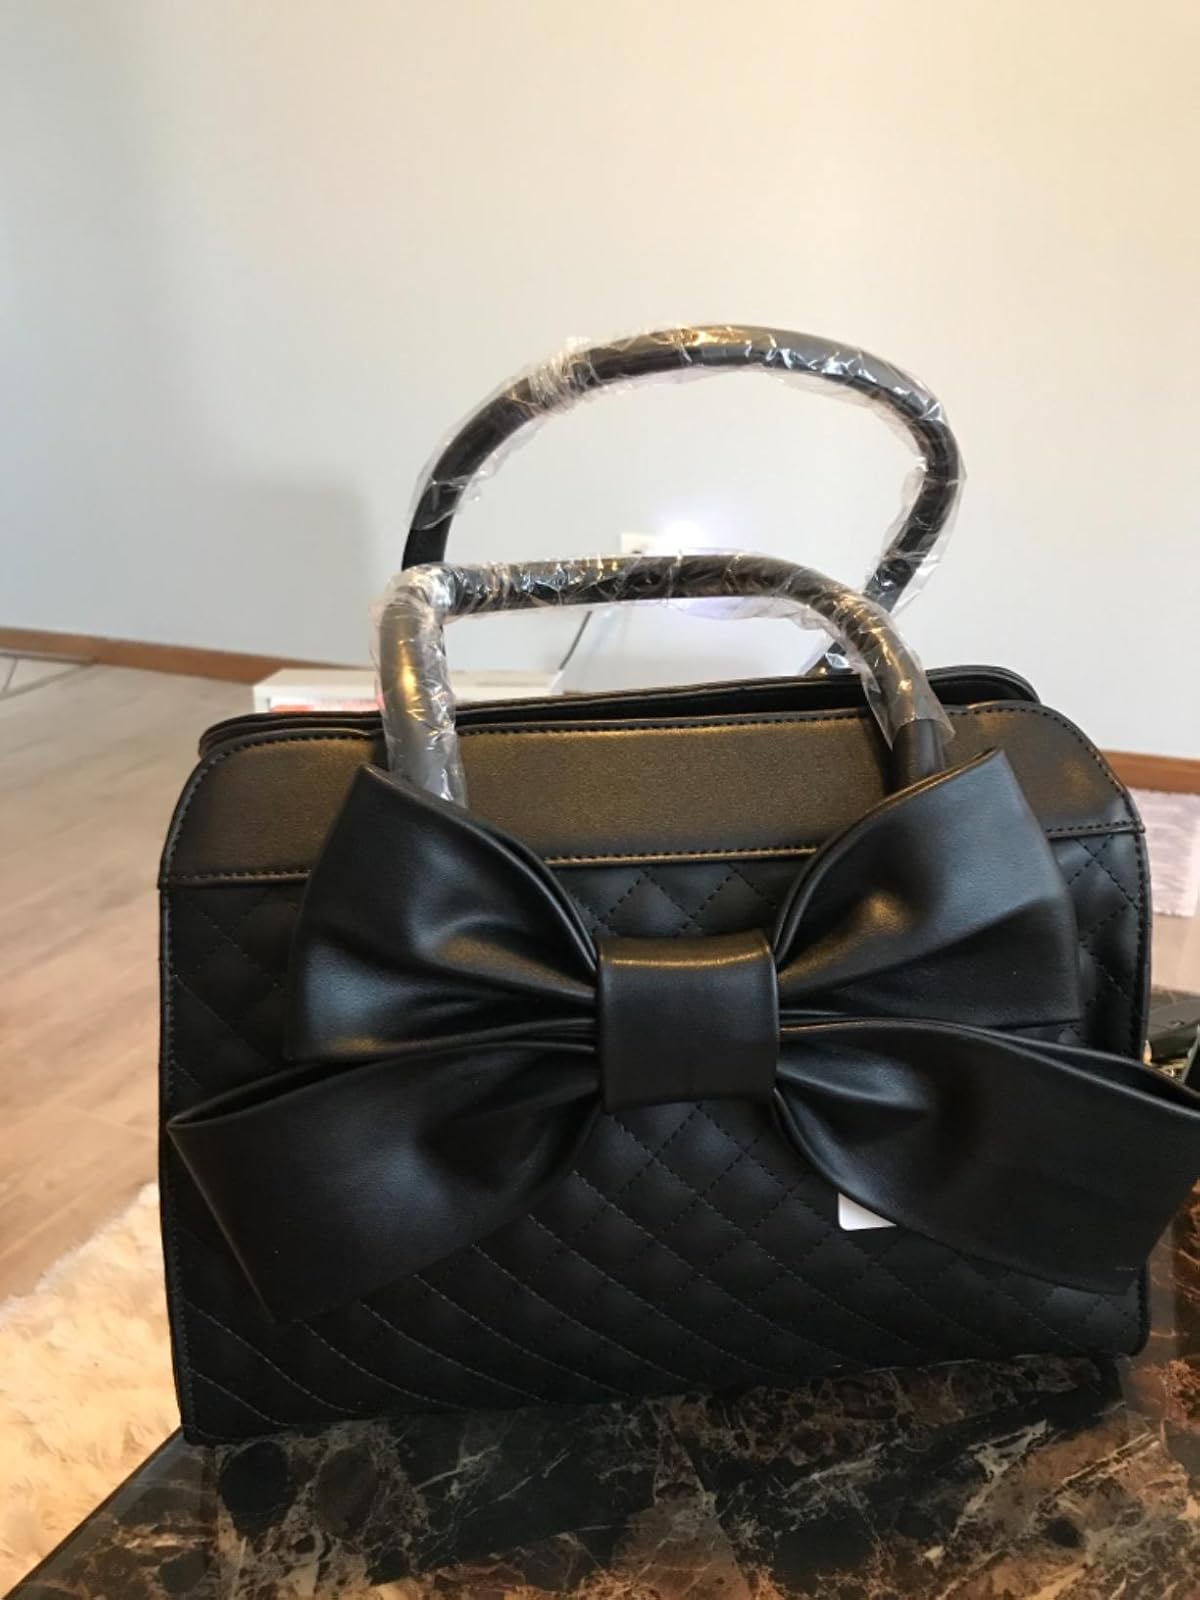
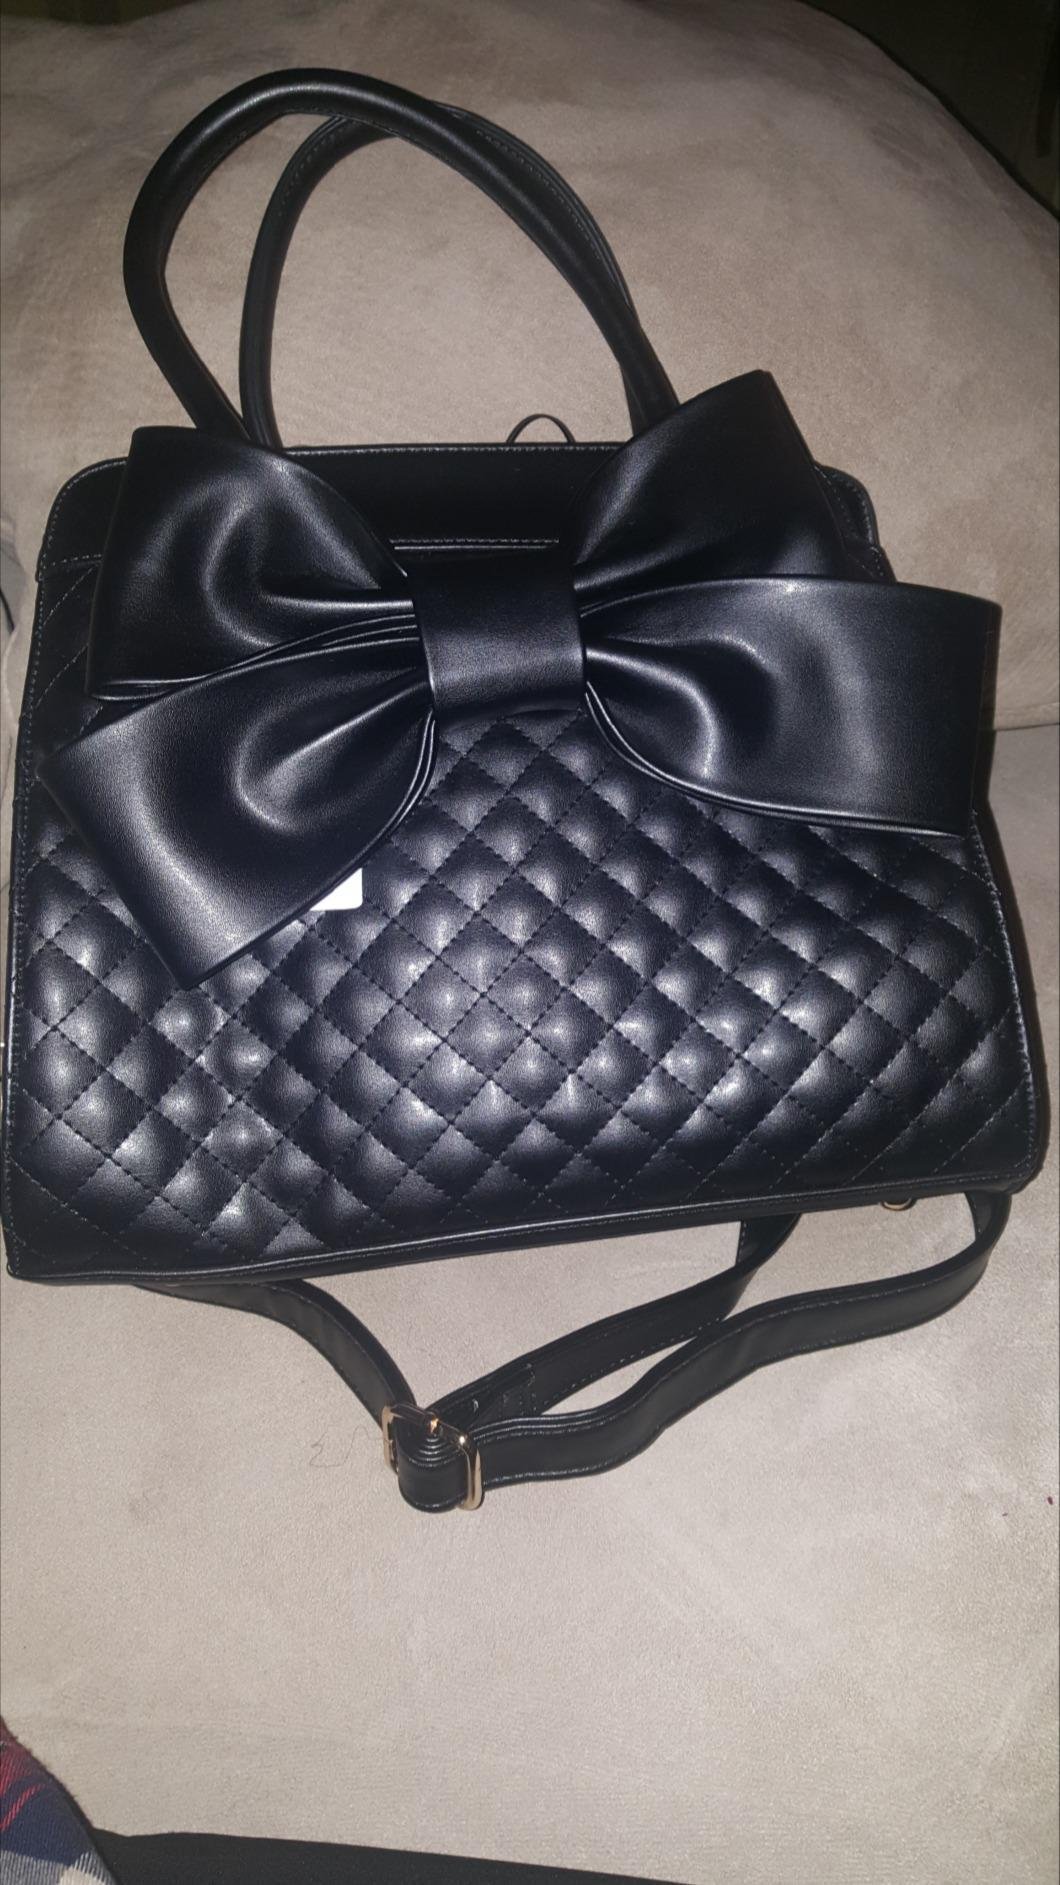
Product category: accessories_handbag
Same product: yes